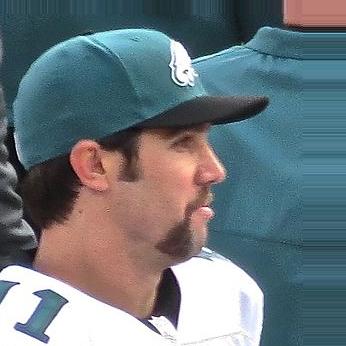
Age: 28